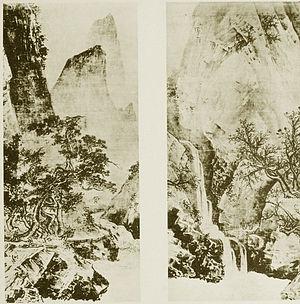
Le terme « trésor national » est utilisé au Japon depuis 1897 pour désigner les biens les plus précieux du patrimoine culturel du Japon